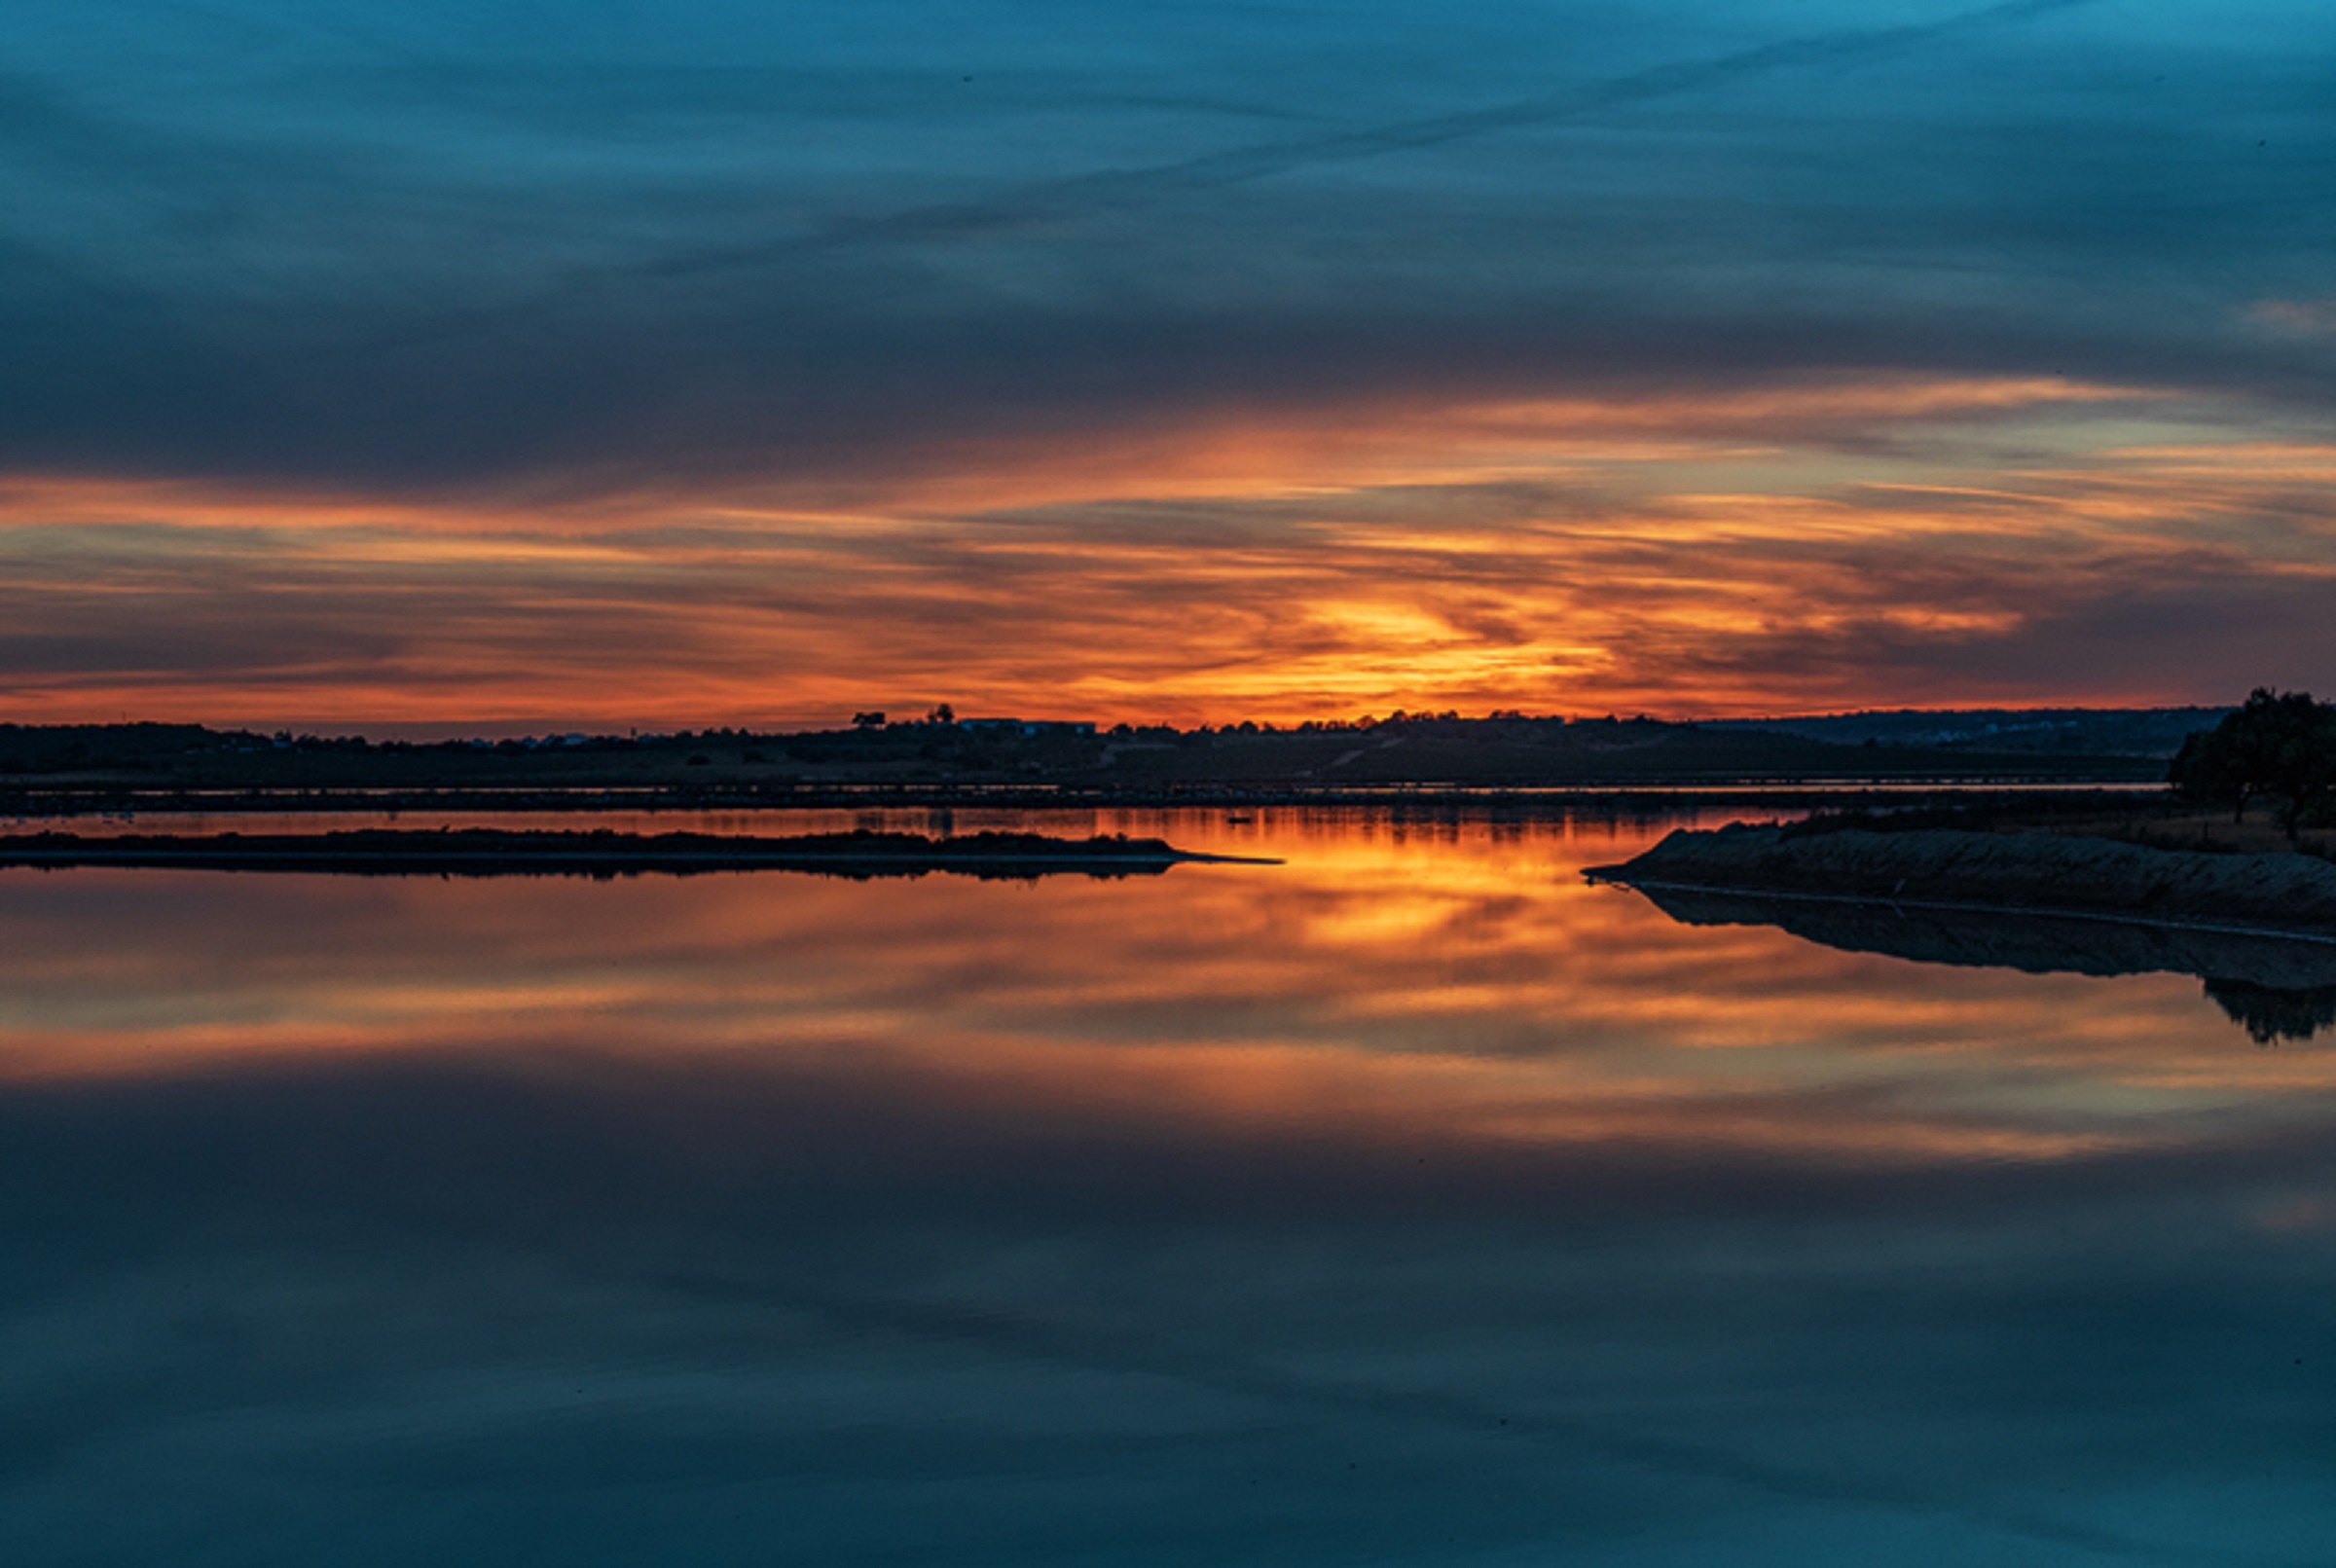
natural, sky, body of water, reflection, nature, water, horizon, afterglow, sunset, blue, cloud, dusk, sea, sunrise, evening, morning, calm, lake, water resources, dawn, ocean, sound, atmosphere, loch, river, shore, inlet, red sky at morning, reservoir, coast, landscape, sunlight, bay, coastal and oceanic landforms, meteorological phenomenon, wave, hill